History of Rhode Island

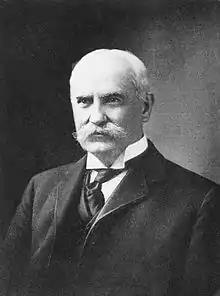
Former Rhode Island senator Nelson W. Aldrich pushed for protectionist tariffs.

Stephen Hopkins, a signer of the Declaration of Independence and slave owner, introduced a bill while serving in the Rhode Island Assembly in 1774 that prohibited the importation of slaves into the colony, and this became one of the first anti-slavery laws in the United States. In February 1784, the Rhode Island Legislature passed a compromise measure for gradual emancipation of slaves within the state. All children of slaves born after March 1 were to become apprentices, the girls to become free at 18, the boys at 21. By 1840, the census reported only five former Africans enslaved in Rhode Island. However, the international slave trade continued despite the antislavery laws of 1774, 1784, and 1787. In 1789, an Abolition Society was organized to secure enforcement of existing laws against the trade. Leading merchants continued to engage in the trade even after it became illegal, especially John Brown, for whose family Brown University is named, and George DeWolf, but slaving was no more than a minor aspect of Rhode Island's overall maritime trade after 1770. By the mid-19th century, many Rhode Islanders were active in the abolitionist movement, particularly Quakers in Newport and Providence such as Moses Brown (brother of John).